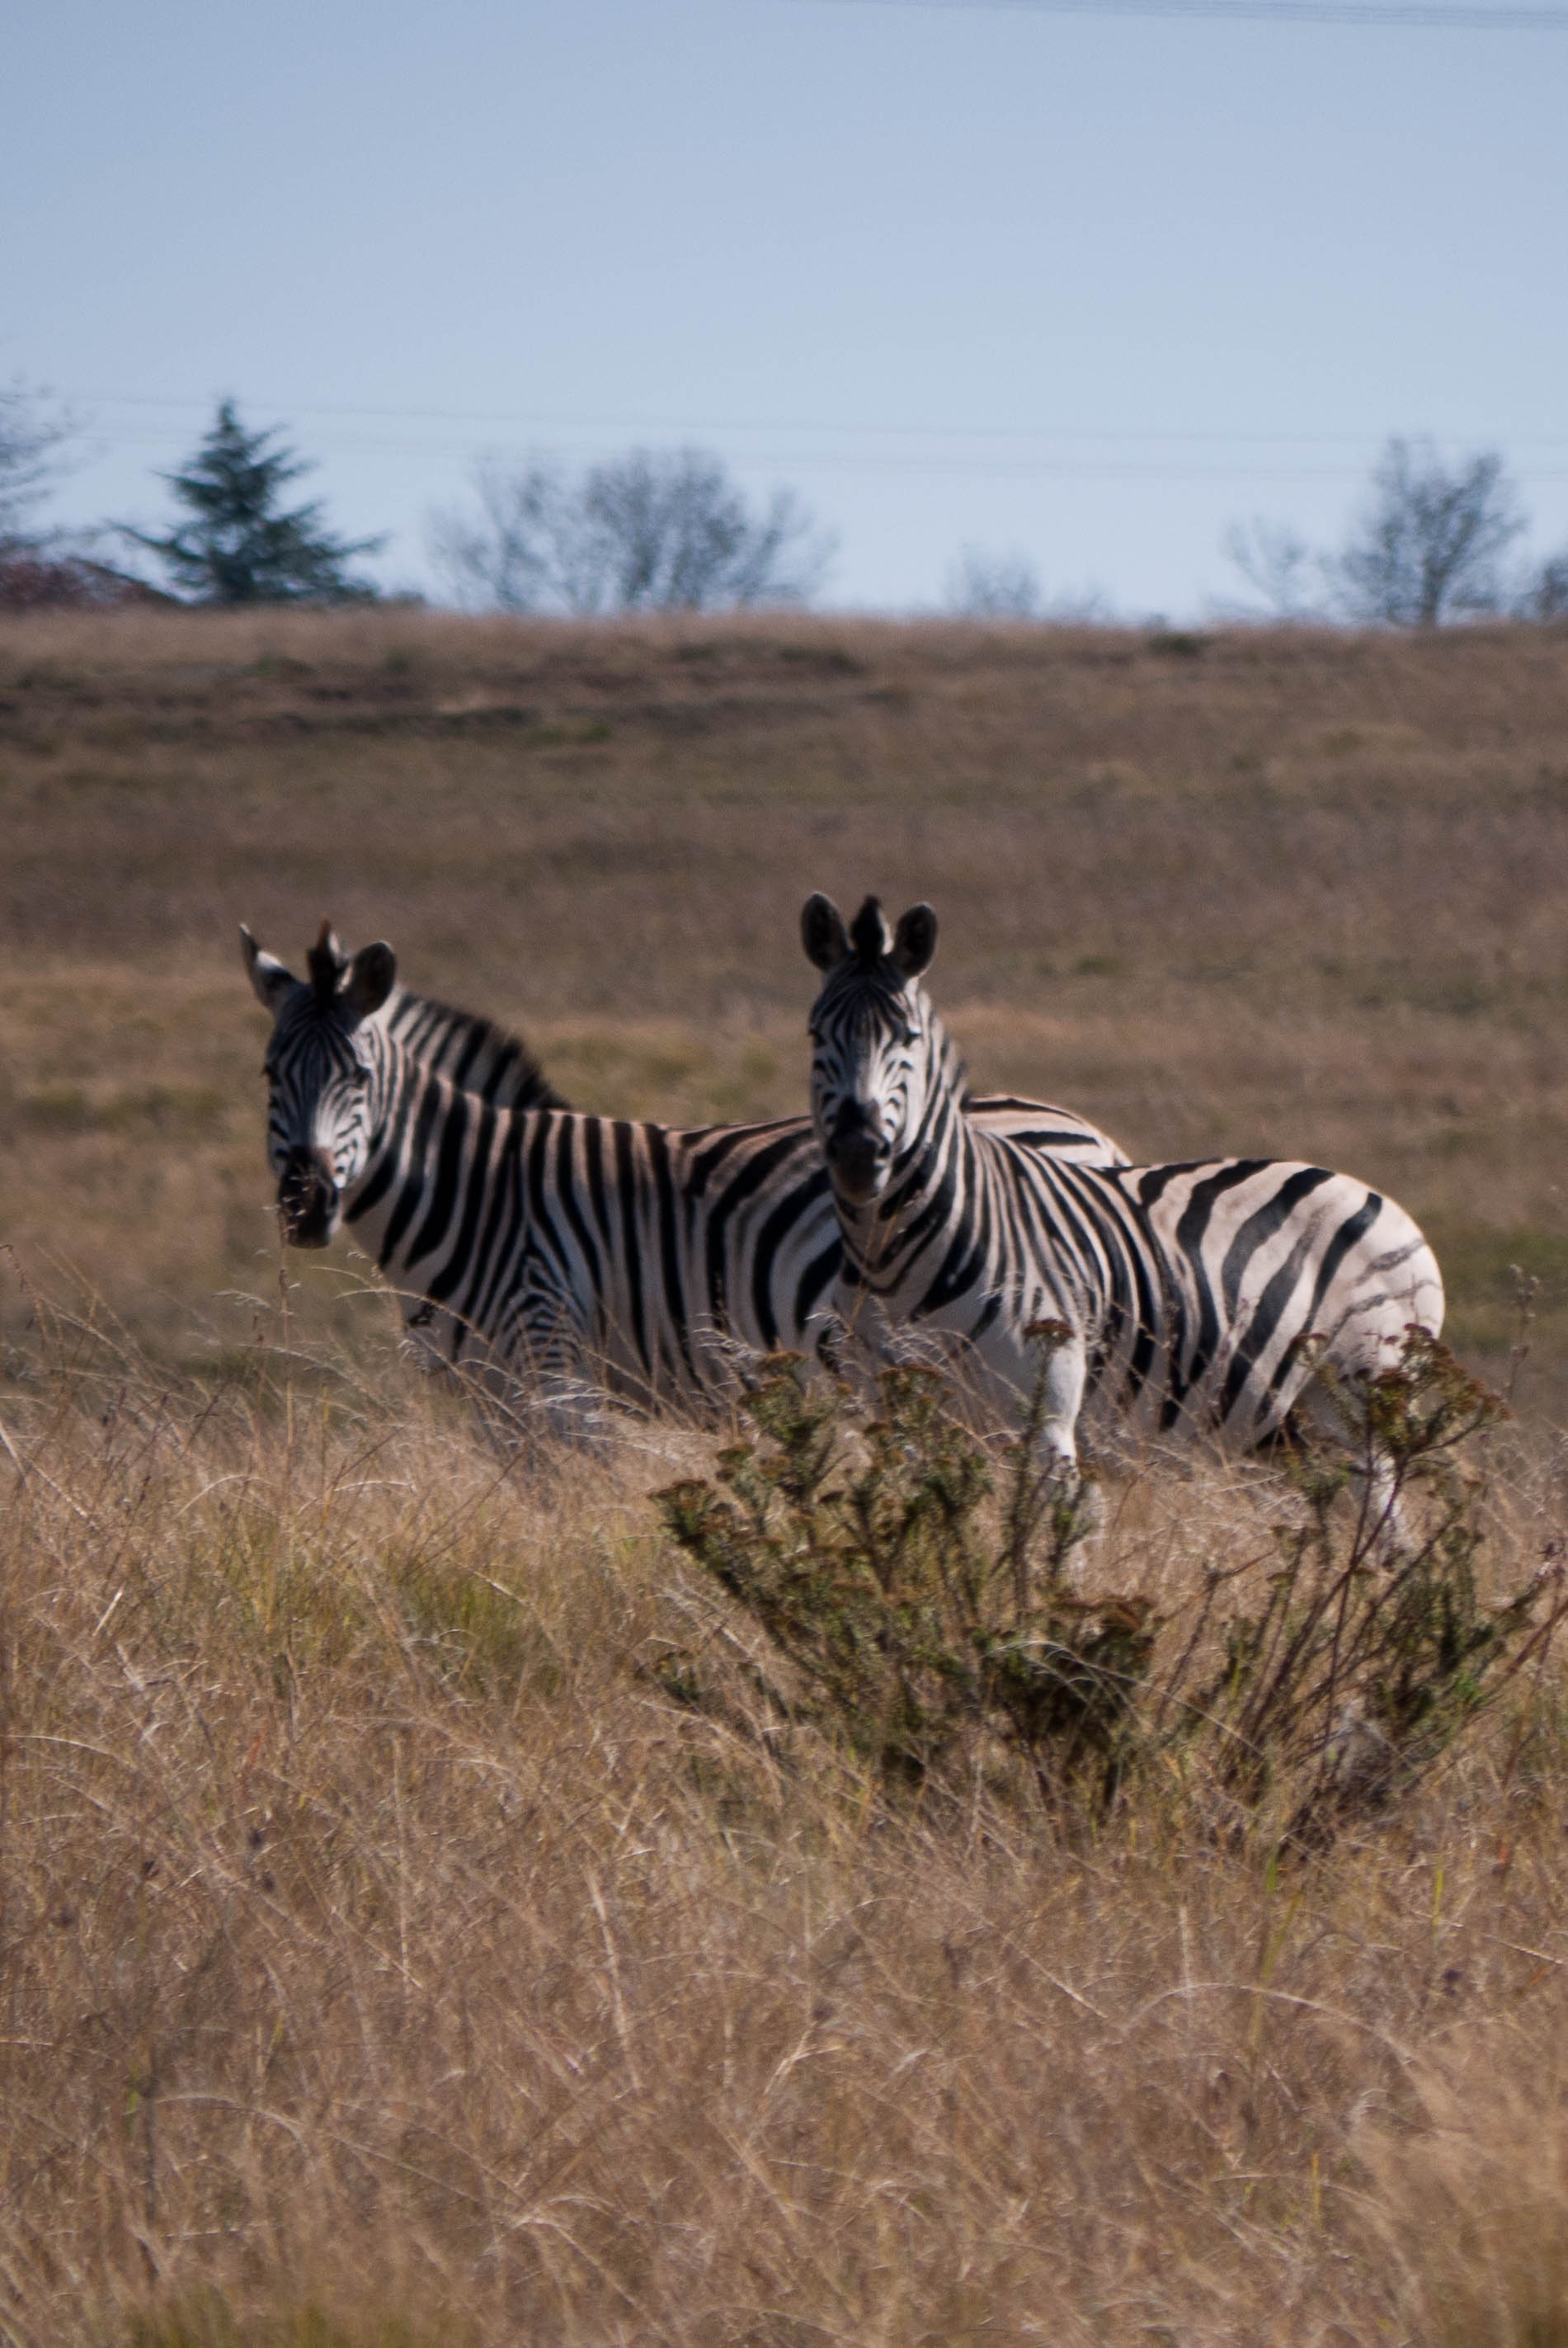
nature, white, prairie, adventure, animal, wildlife, wild, natural, africa, park, mammal, mane, black, fauna, savanna, plain, zebra, national, grassland, stripes, safari, horse like mammal